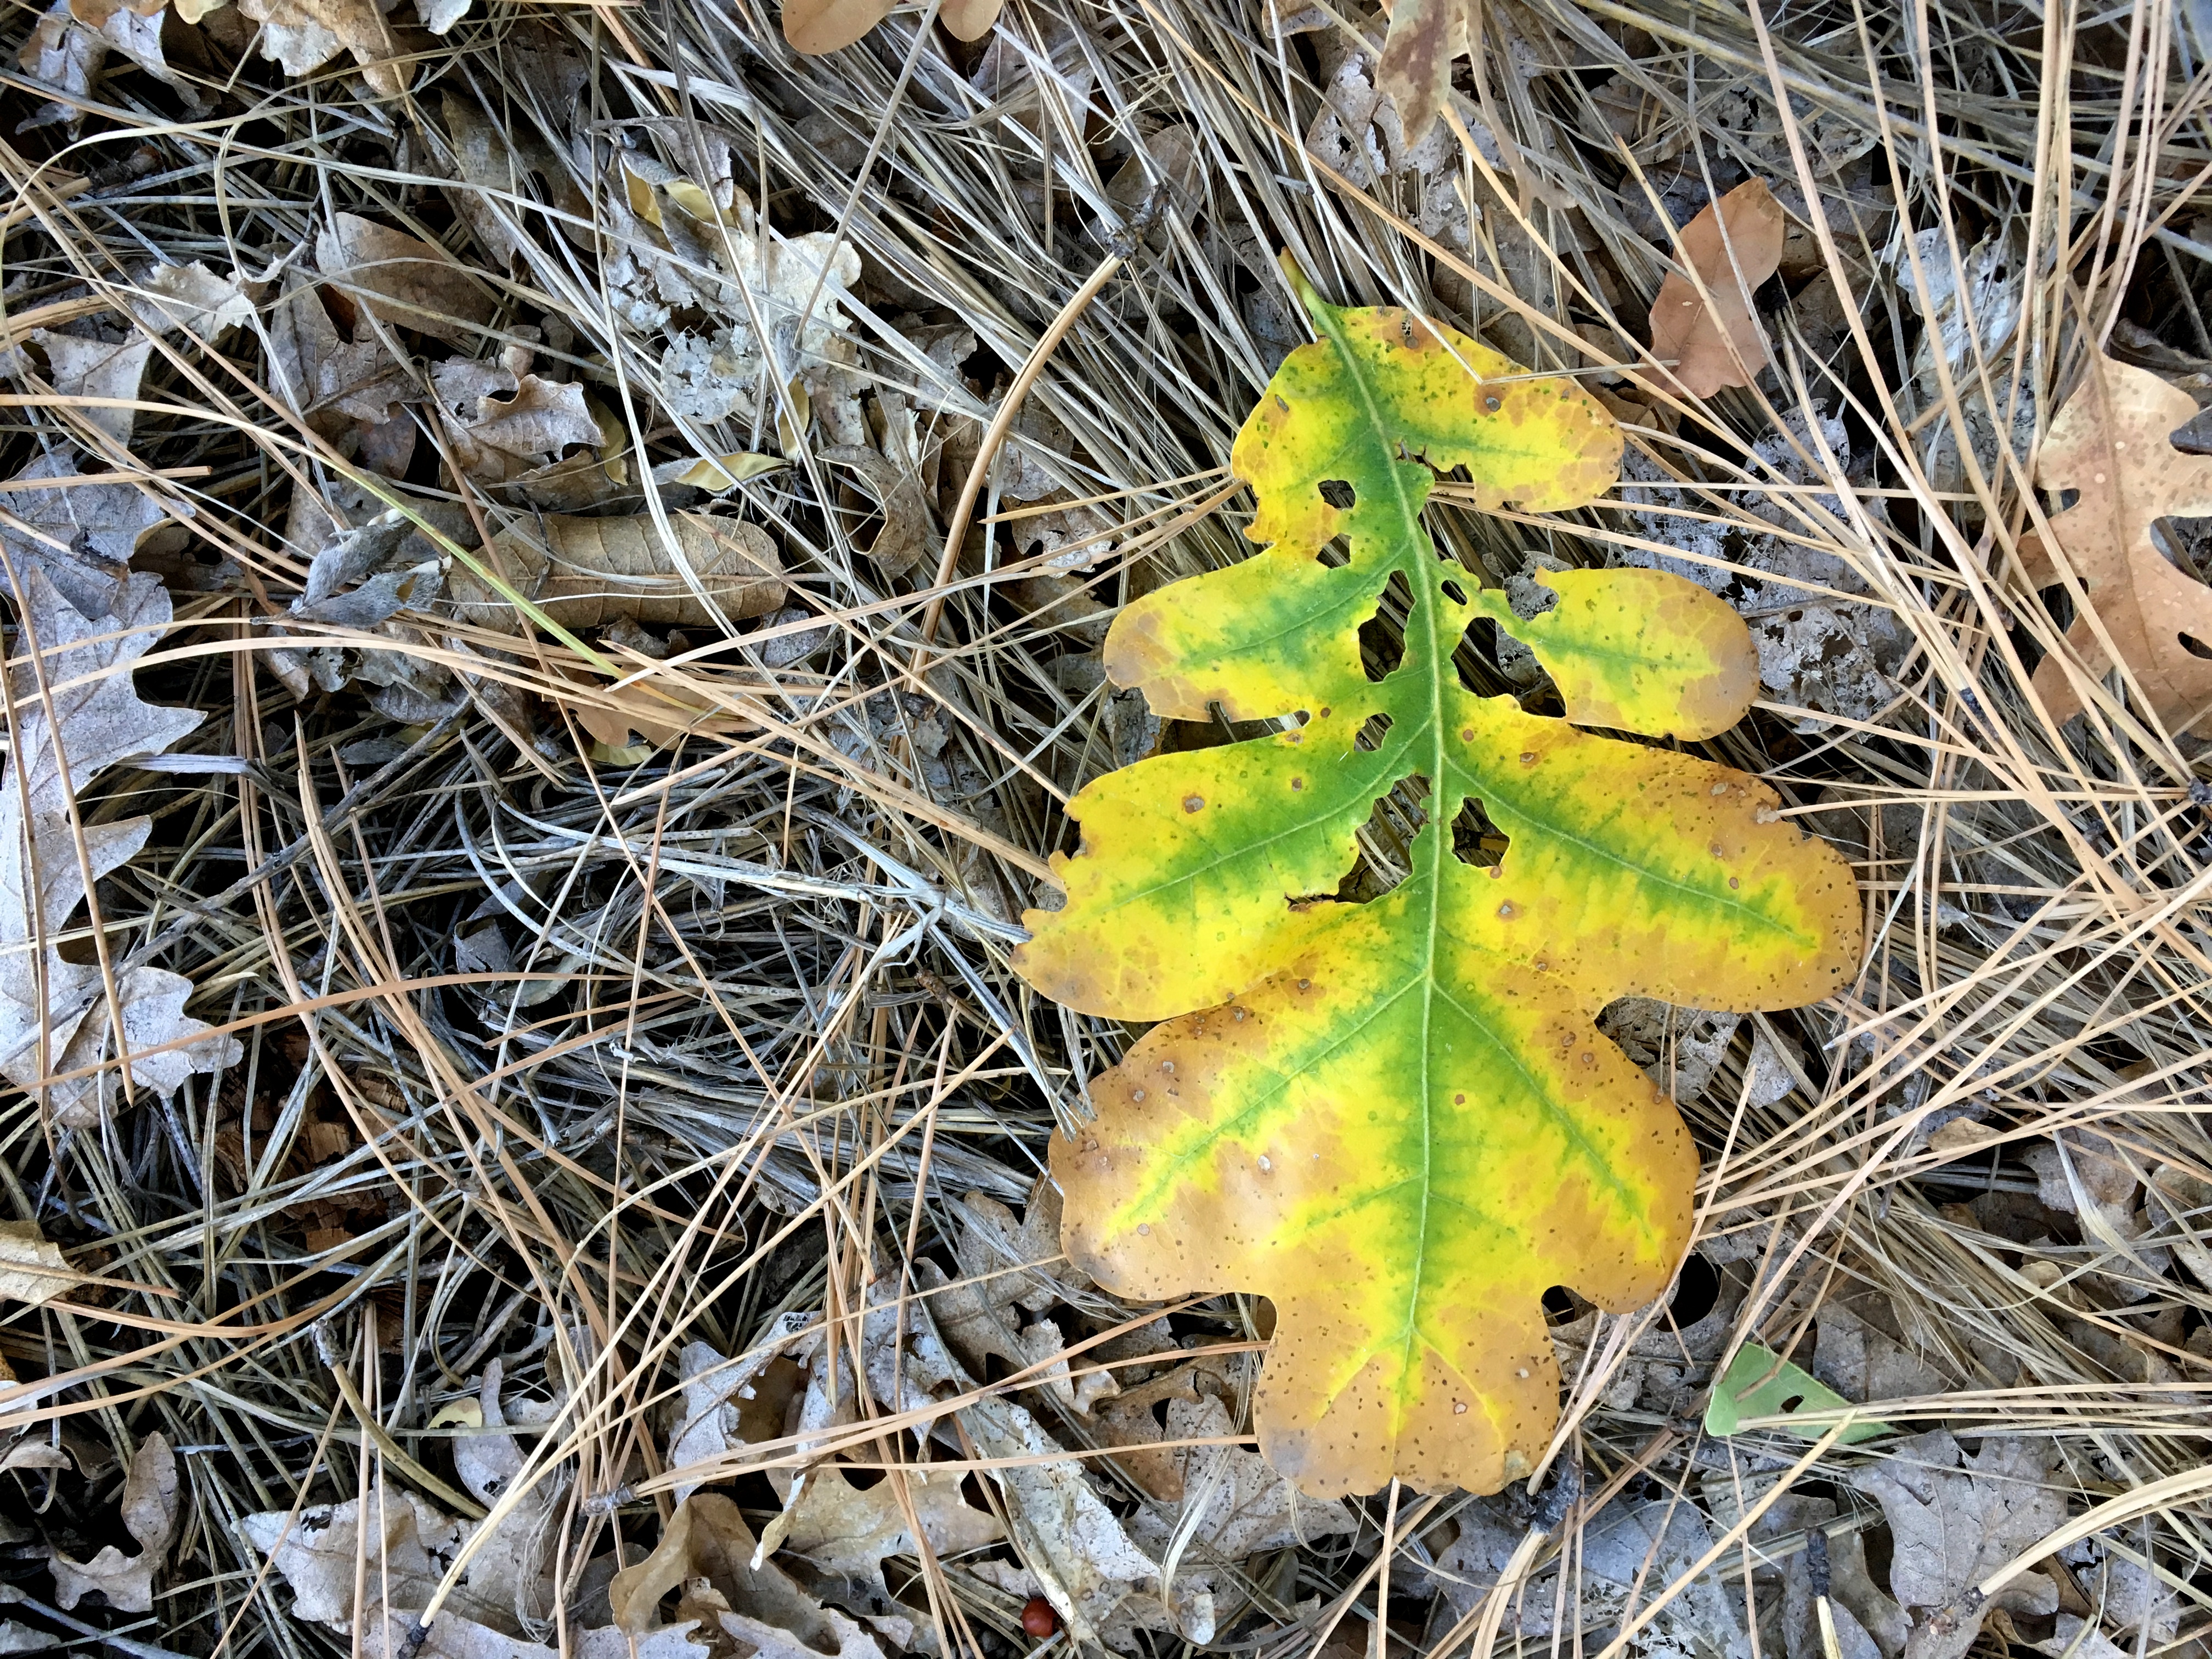
tree, nature, grass, branch, plant, leaf, flower, frost, wildlife, green, autumn, botany, flora, season, fauna, wildflower, 2016366, macro photography, woody plant, land plant, thorns spines and prickles